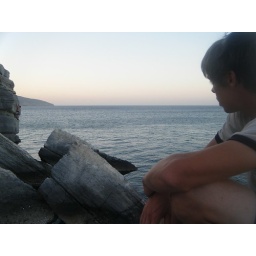
Mike, sitting on a boulder, watching Levi deep water solo in Kasab, in the Musandam peninsula.